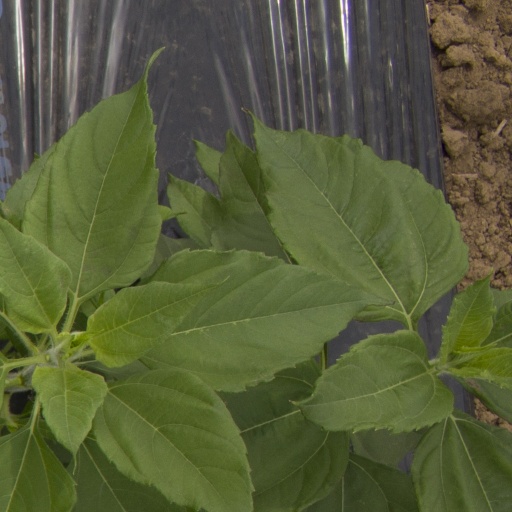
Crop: Jerusalem artichoke